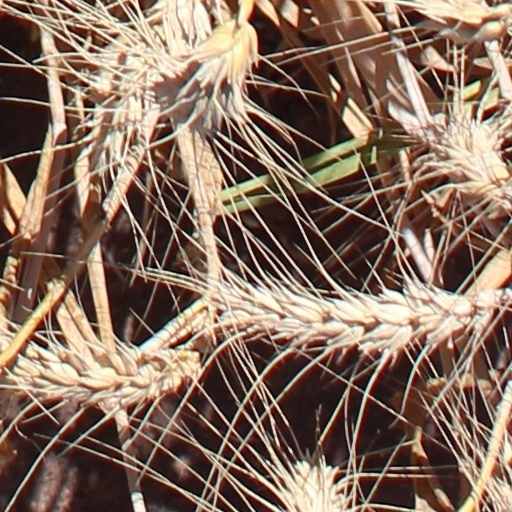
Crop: wheat